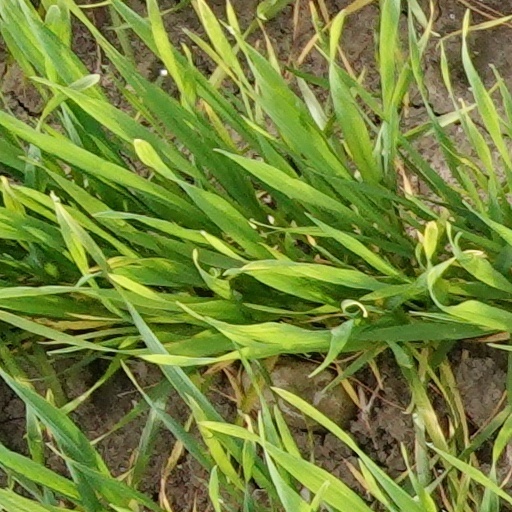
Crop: wheat